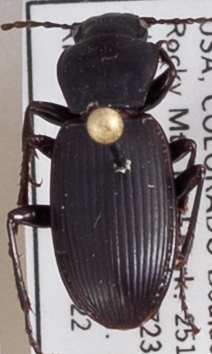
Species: Pterostichus protractus
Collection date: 2021-06-22
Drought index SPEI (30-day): -0.556
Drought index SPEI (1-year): -0.9
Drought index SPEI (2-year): -0.966